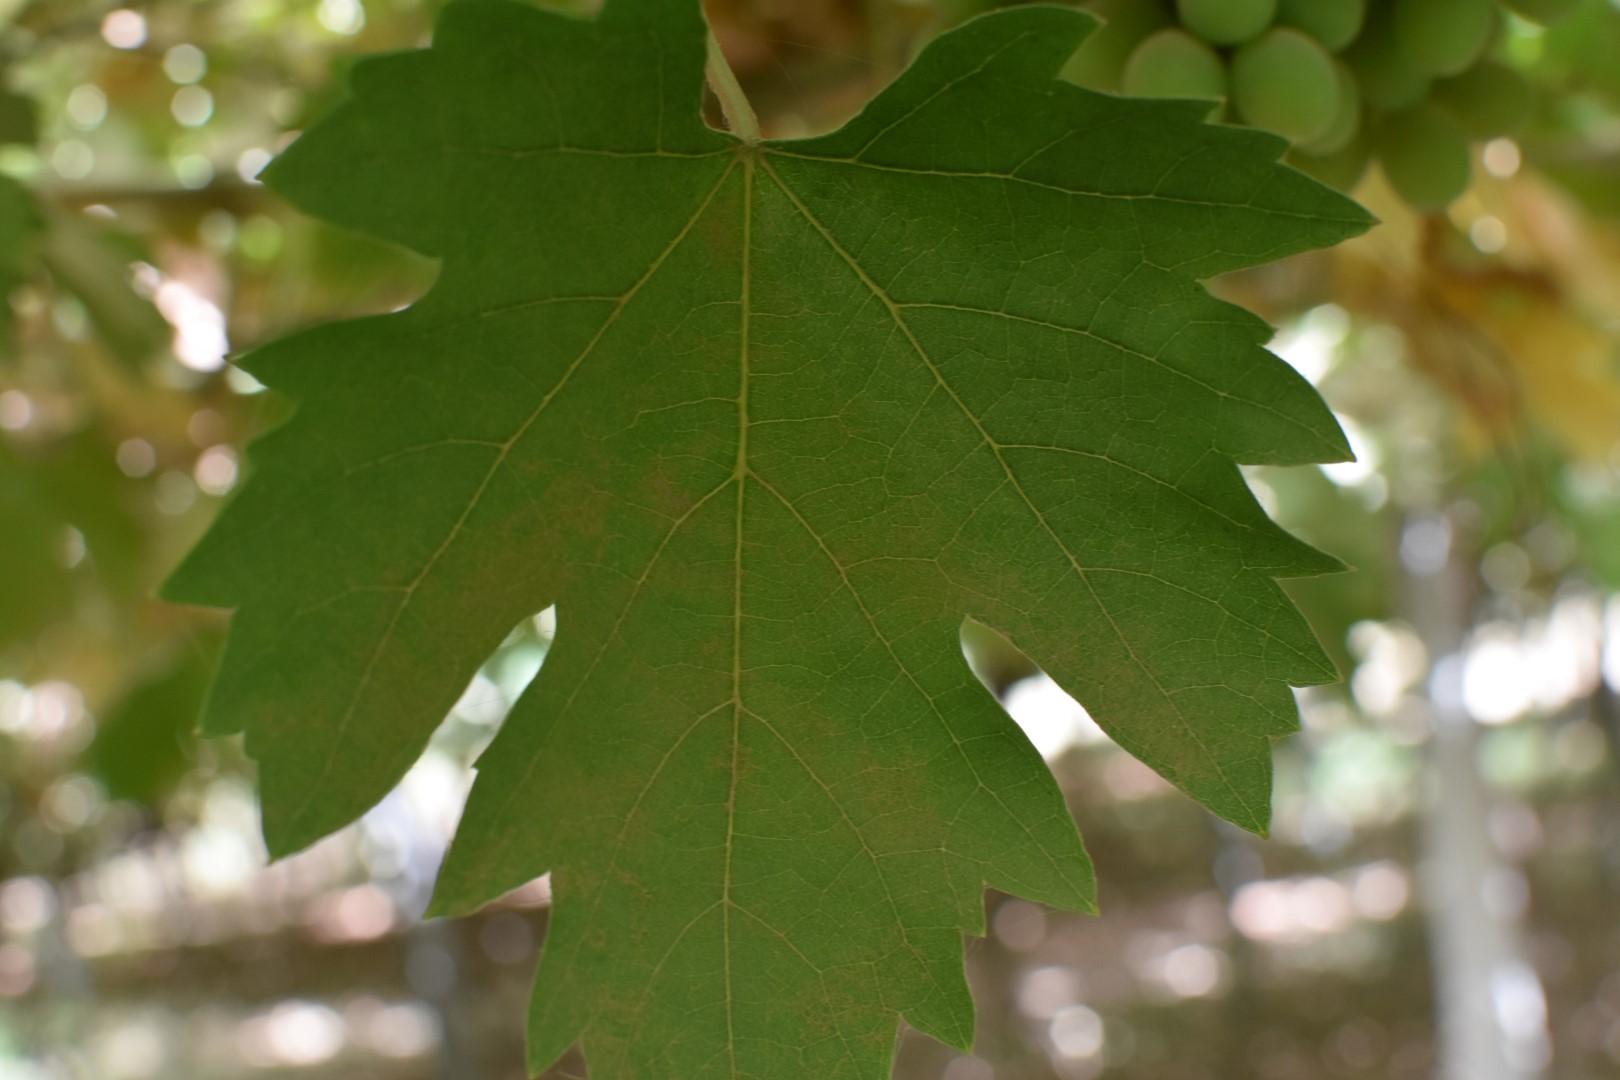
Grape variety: Riasi